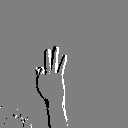
ASL letter: f